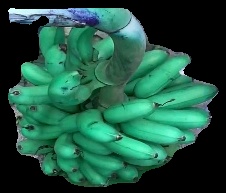
Variety: rasbale
Grade: grade1